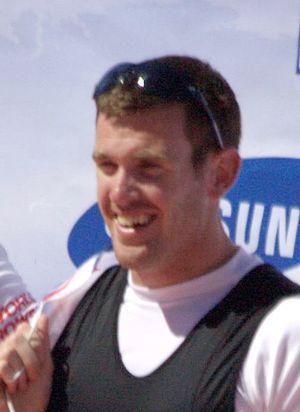
Joseph Sullivan, né le 11 avril 1987 à Rangiora, est un rameur néo-zélandais pratiquant l'aviron. Il est double champion du monde en deux de couple et champion olympique aux Jeux olympiques d'été de 2012.